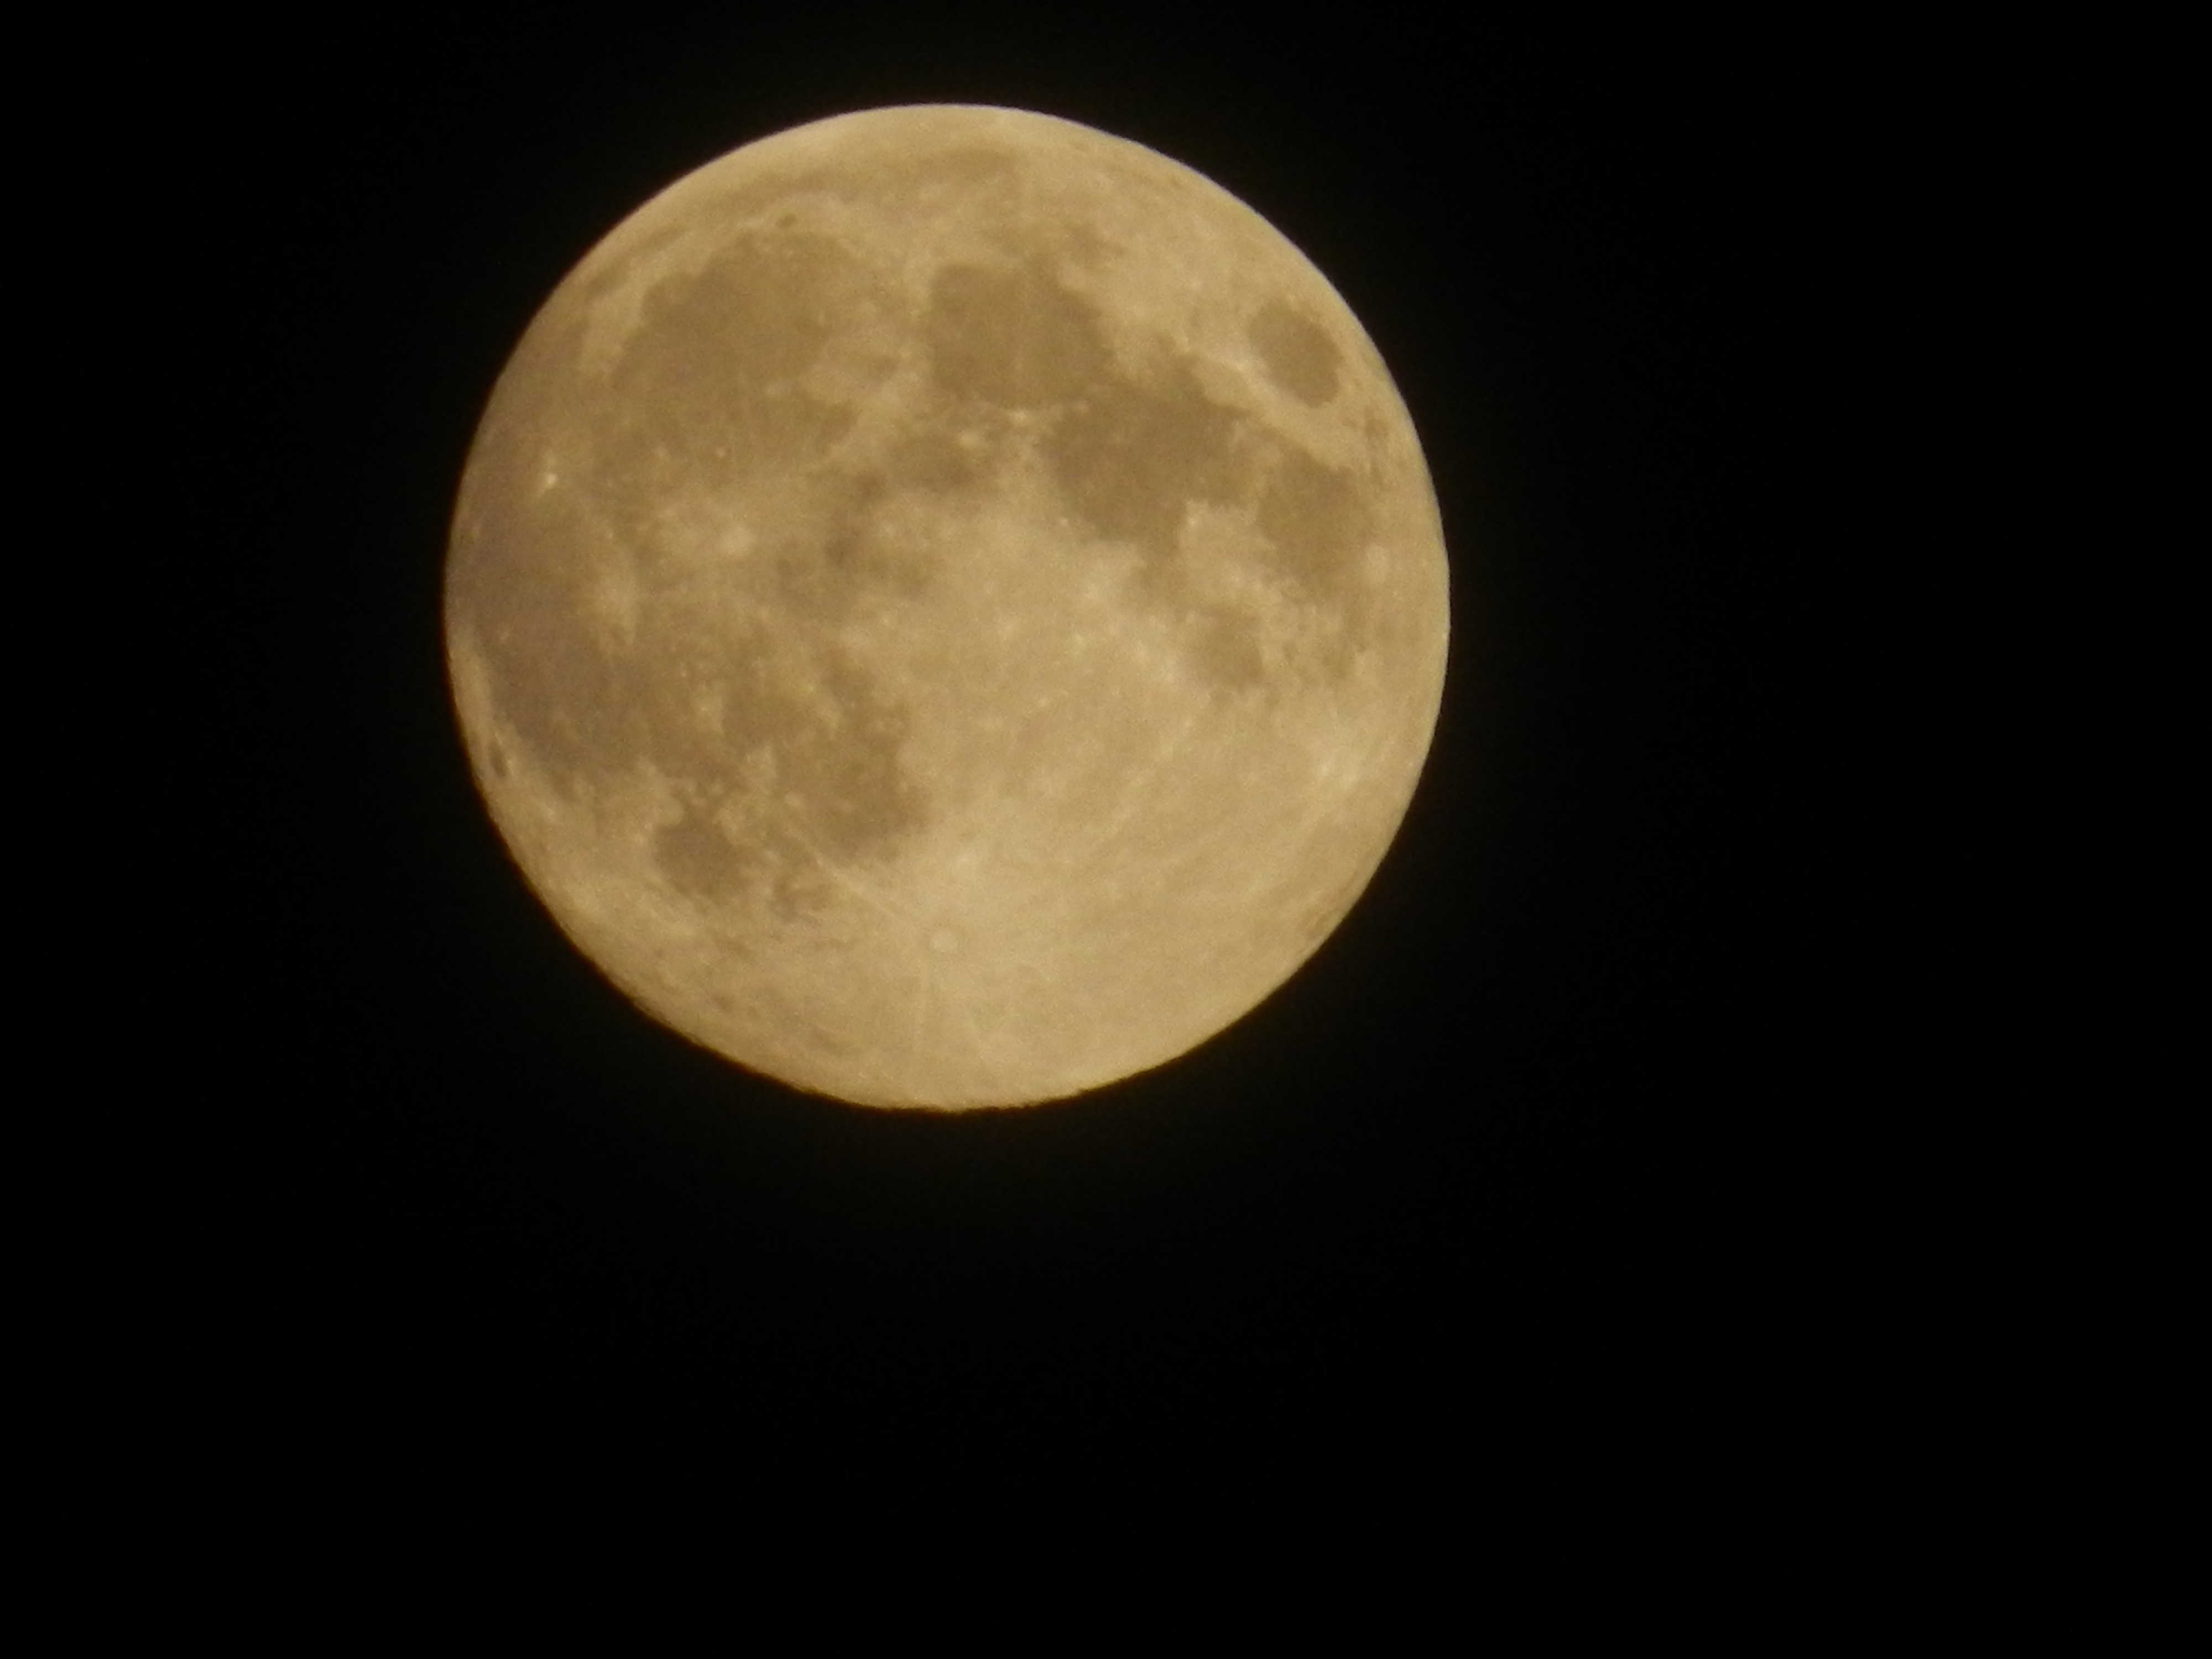
atmosphere, moon, full moon, in rural areas, the scenery, astronomical object, celestial event